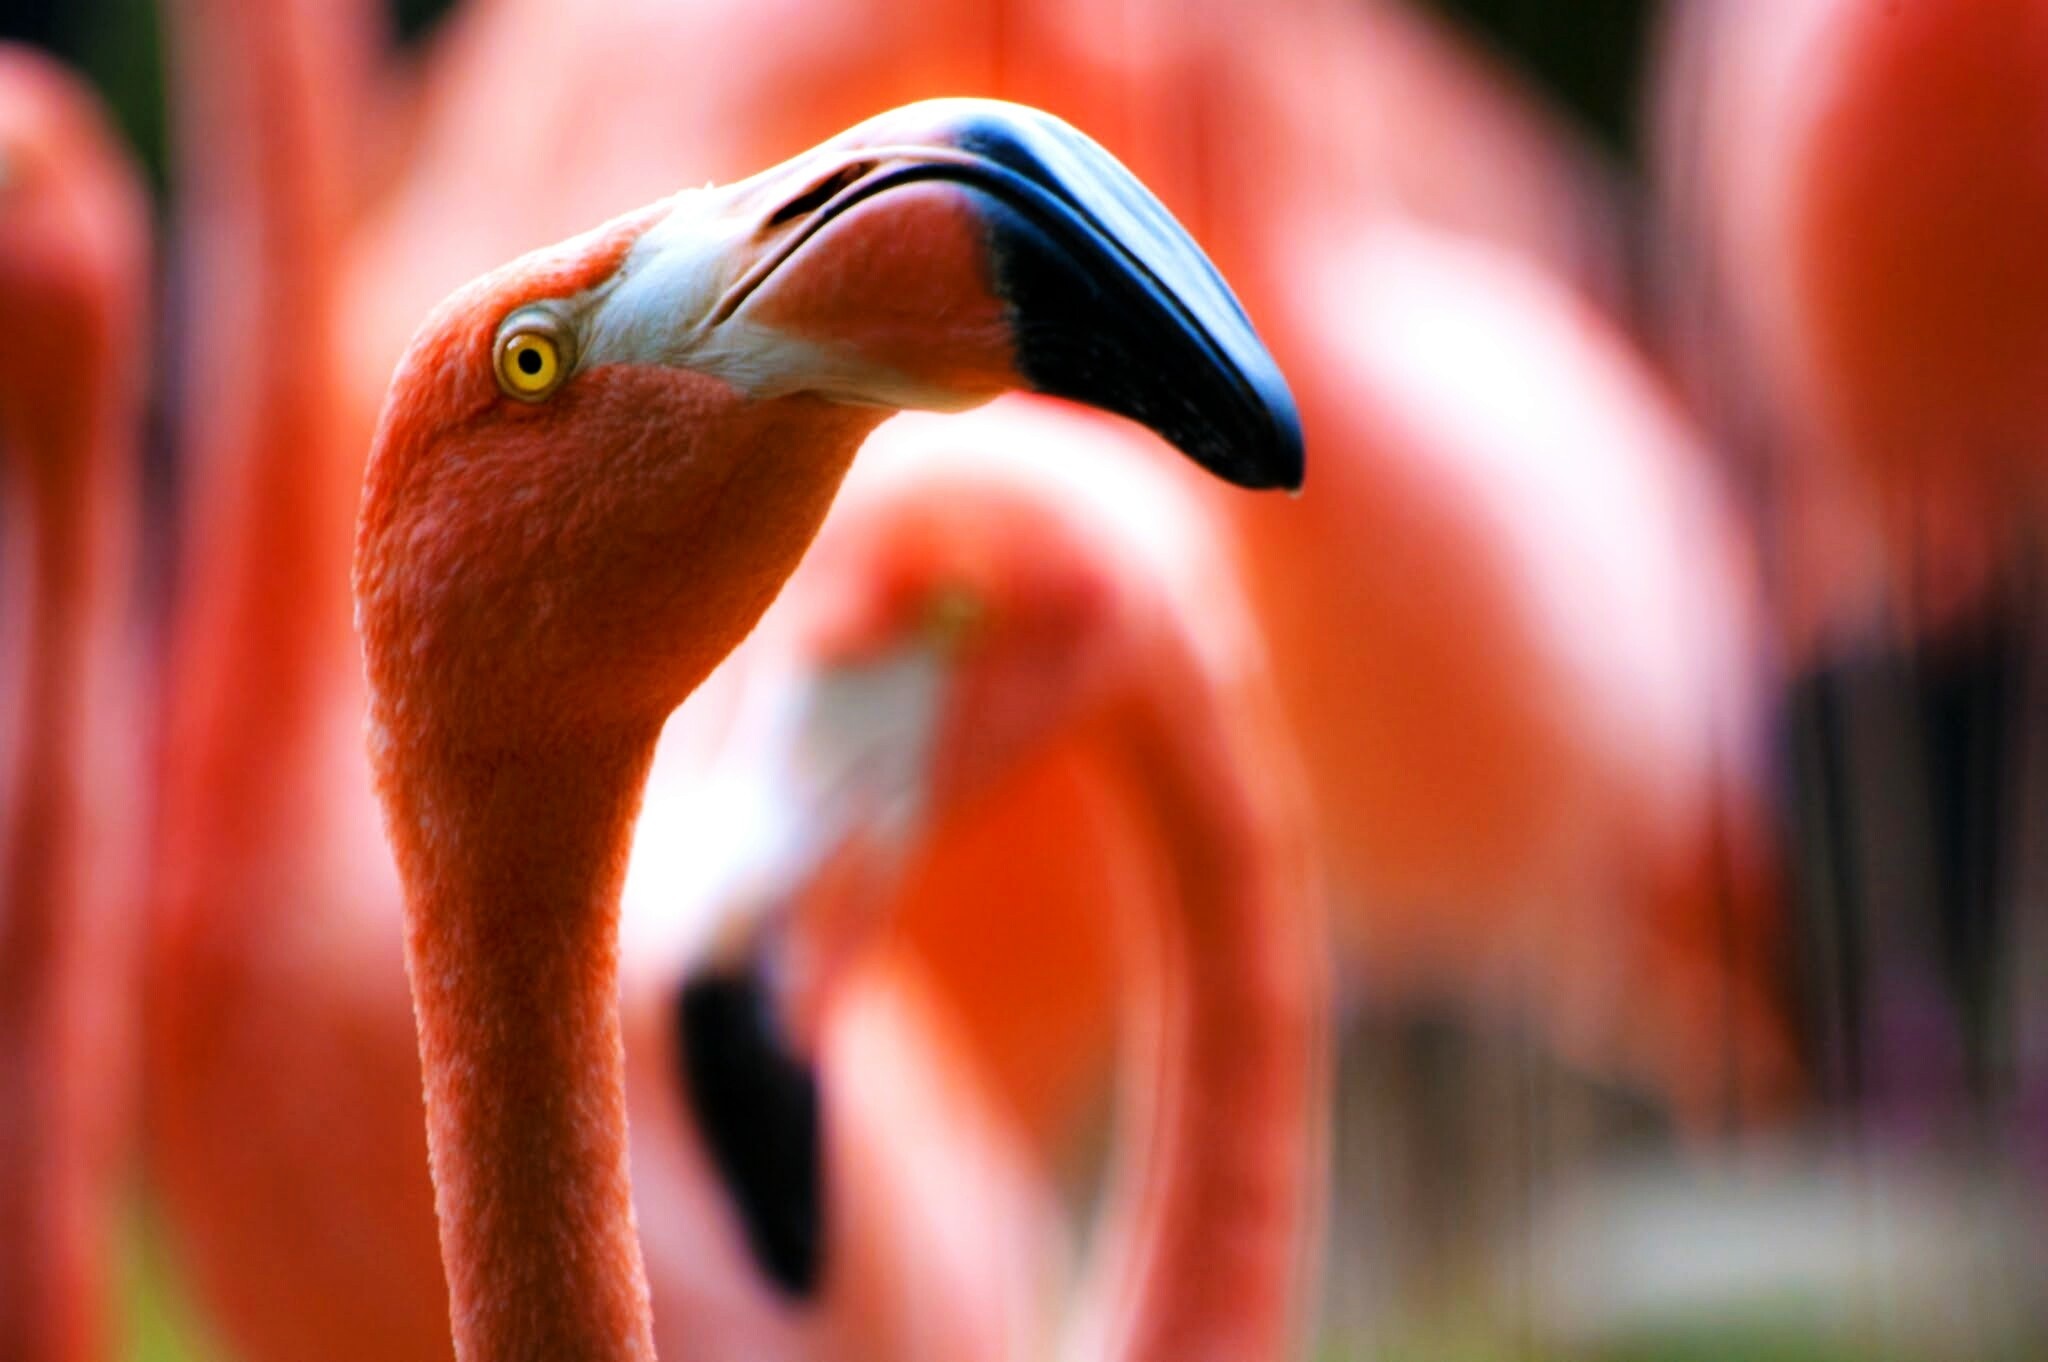
bird, red, beak, pink, fauna, close up, birds, flamingo, animals, vertebrate, water bird, flamingos, macro photography